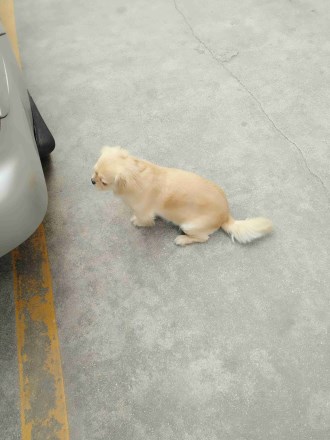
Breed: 3336-n000121-chinese_rural_dog